Ironton City Hall

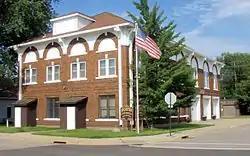
Ironton City Hall from the southwest

Ironton City Hall is a historic municipal building in Ironton, Minnesota, United States. It was built in 1917 to house the city's offices, fire department, library, jail, and an auditorium that hosted numerous community organizations and events. Ironton City Hall was listed on the National Register of Historic Places in 2002 for having local significance in the themes of politics/government and social history. It was nominated for being the longstanding focal point of Ironton's government services and community activities.